Iterative reconstruction

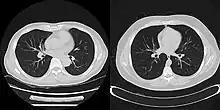
CT scan using iterative reconstruction (left) versus filtered backprojection (right)

The reconstruction of an image from the acquired data is an inverse problem. Often, it is not possible to exactly solve the inverse